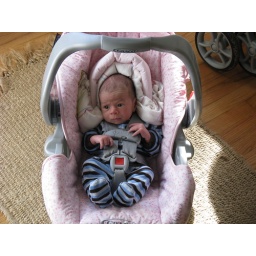
plenty of room in that car seat